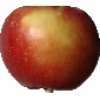
Label: Apple Braeburn 1